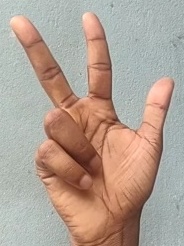
ASL sign: 3